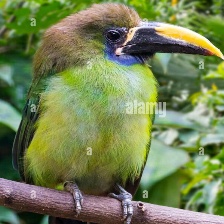
Species: BLUE THROATED TOUCANET
Scientific name: AULACORHYNCHUS CAERULEOGULARIS
ImageNet parent category: toucan